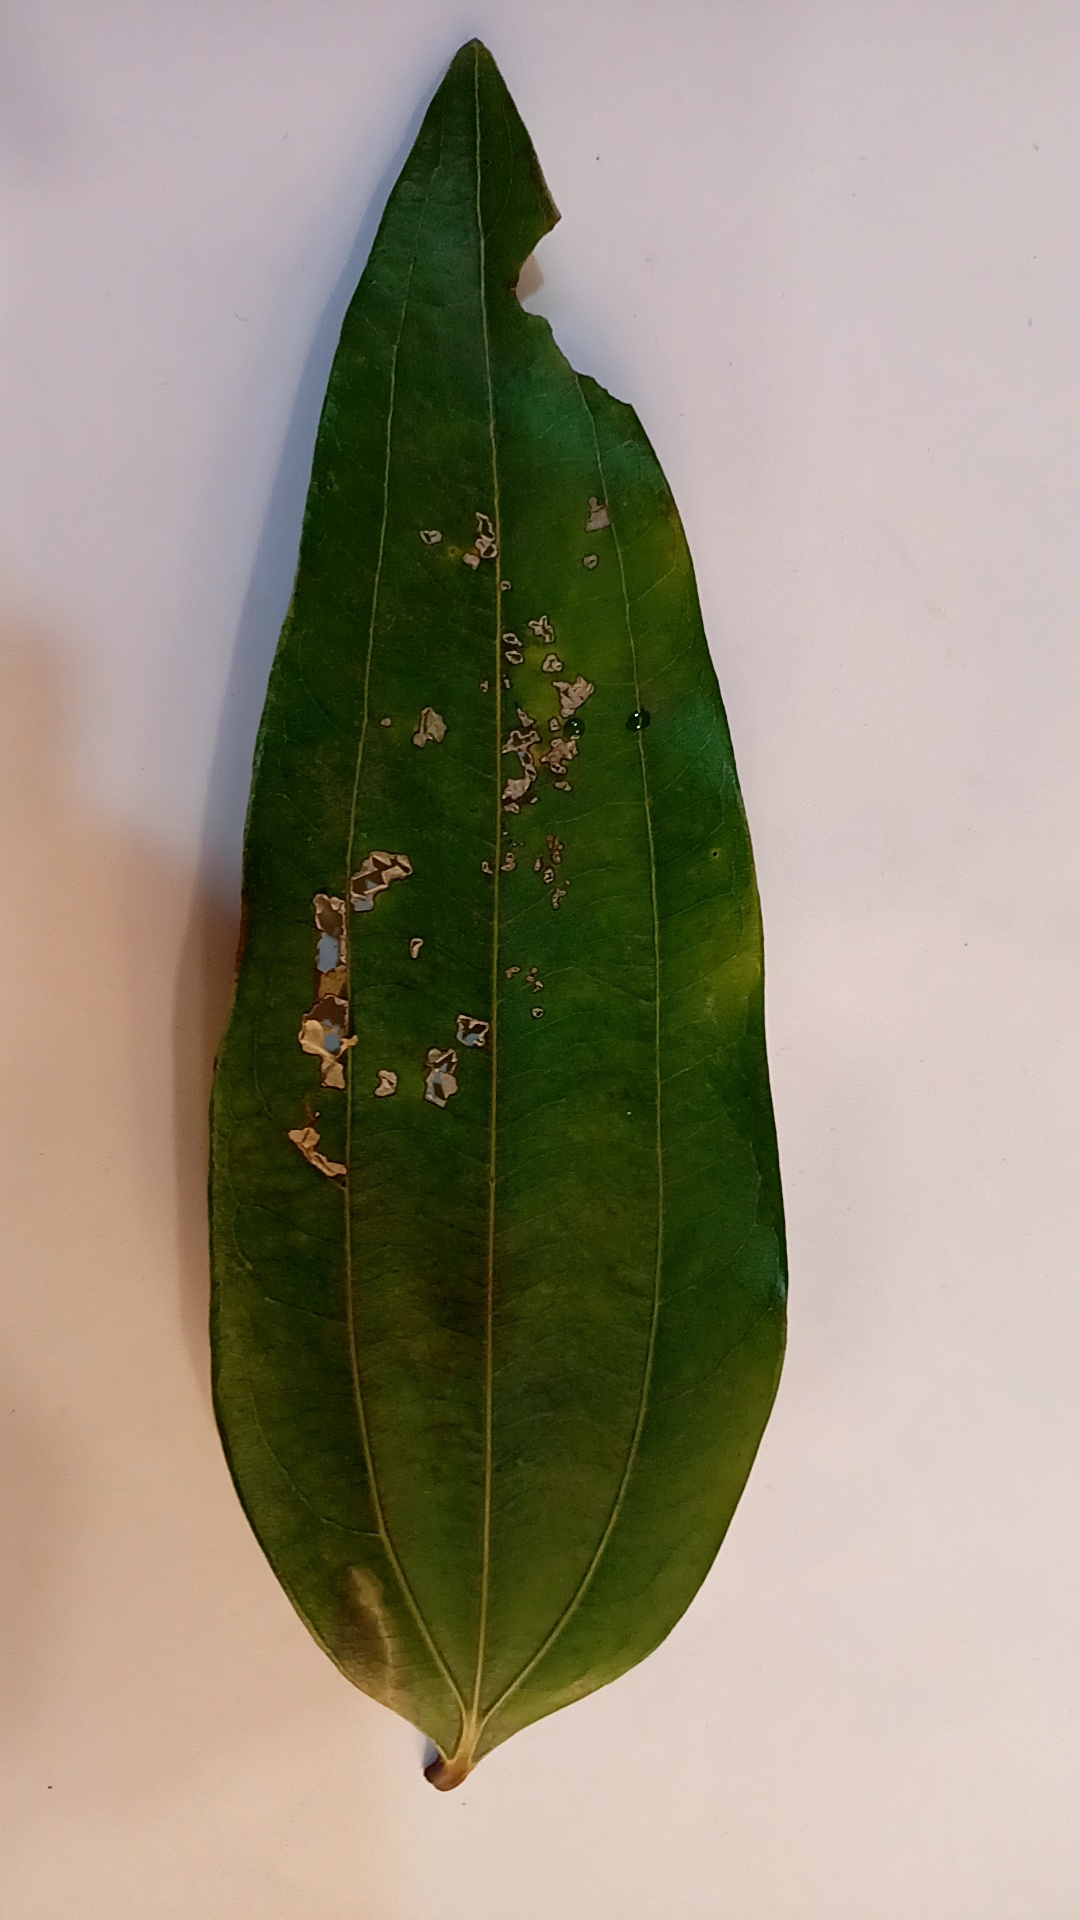
Label: Disease